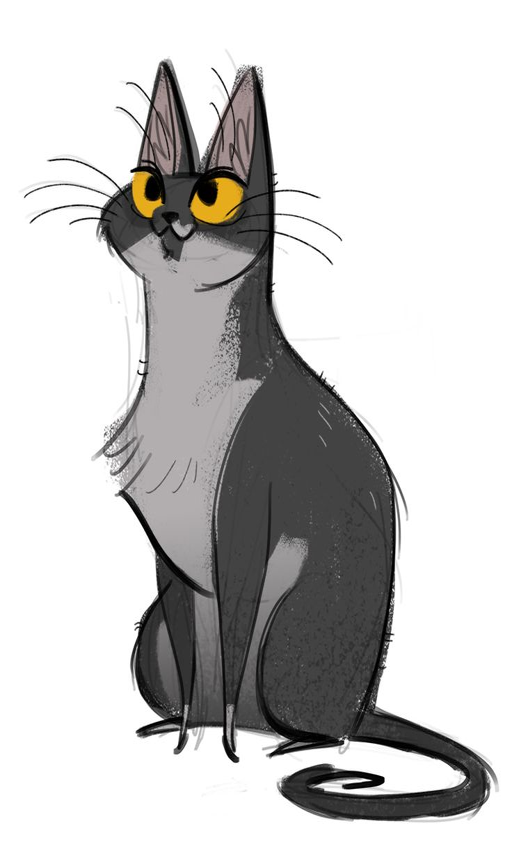
309 : person apparently it 's national cat day ? to celebrate , here is a quick sketch of person .